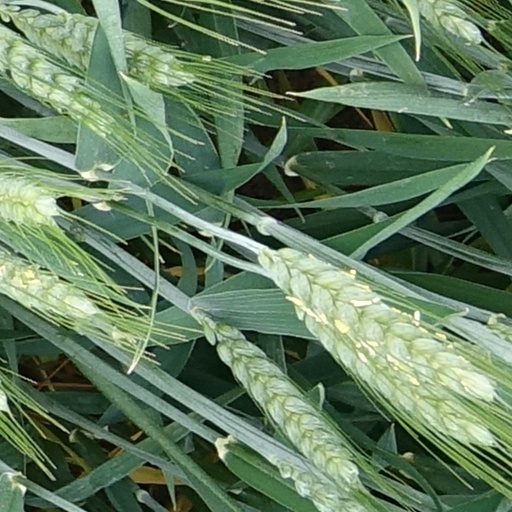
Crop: wheat